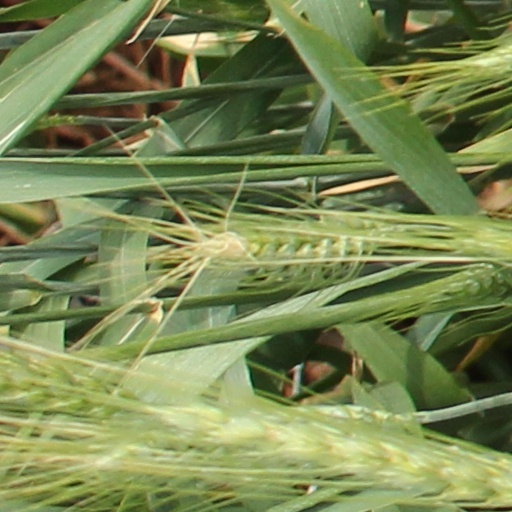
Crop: wheat